Murray Greason

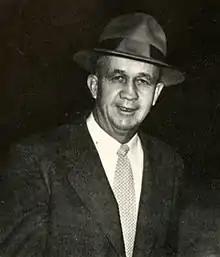
Greason in the 1953 "Howler"

Murray Crossley Greason (December 26, 1900 – January 1, 1960) was an American college basketball and baseball coach. He earned 12 athletic letters as a student-athlete at Wake Forest University in baseball, basketball and football from 1922 to 1926.